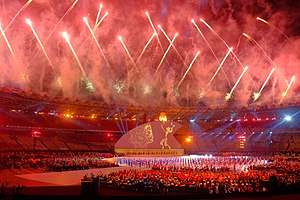
Multisportsarrangement
Åbningen af multisportsarrangementet Para Asian Games i 2018
Multisportsarrangement er store konkurrencer eller arrangementer hvor mange forskellelige sportsgrene er repræsenteret, de bedst kendte eksempel er De olympiske lege. Efter samme model som de olympiske lege har vi også f.eks. de asiatiske lege og Commonwealth Games. Disse kendetegnes som store, internationale arrangementer hvor det i løbet af en to-tre ugers tid bliver konkurreret i flere forskellige discipliner. Konkurrencerne afholdes uafhængigt af hverandre og bliver ikke organiseret som et cup, men hvor man vinder medaljer etter hvor godt man klarer sig.